List of Michael Jackson concerts

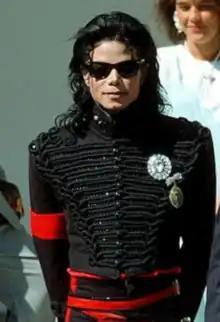
Jackson at the White House in 1990

American singer Michael Jackson (1958–2009) performed on three concert tours, and three benefit concerts.